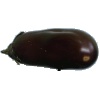
Label: Eggplant 1